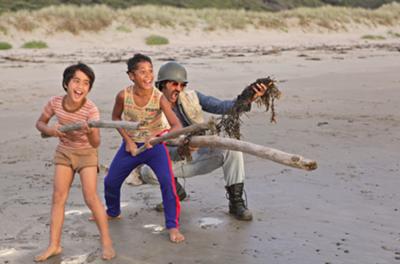
回答: 滝川クリステル12歳/森泉8歳/渡部陽一16歳